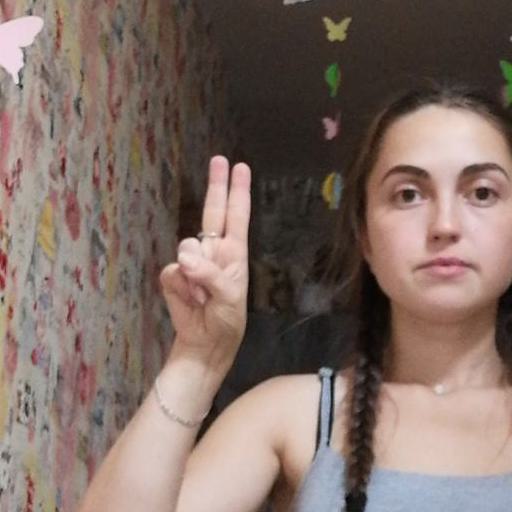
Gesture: two_up